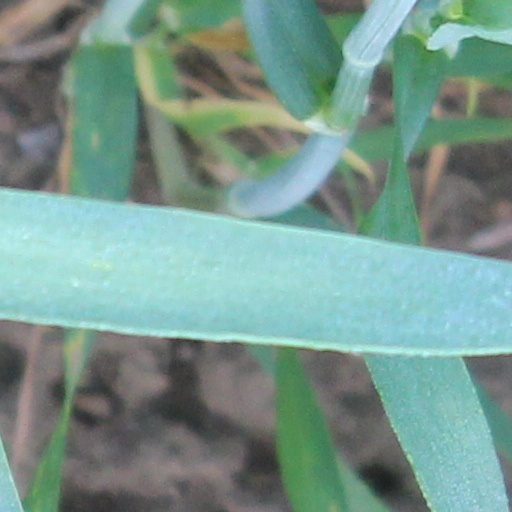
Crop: wheat